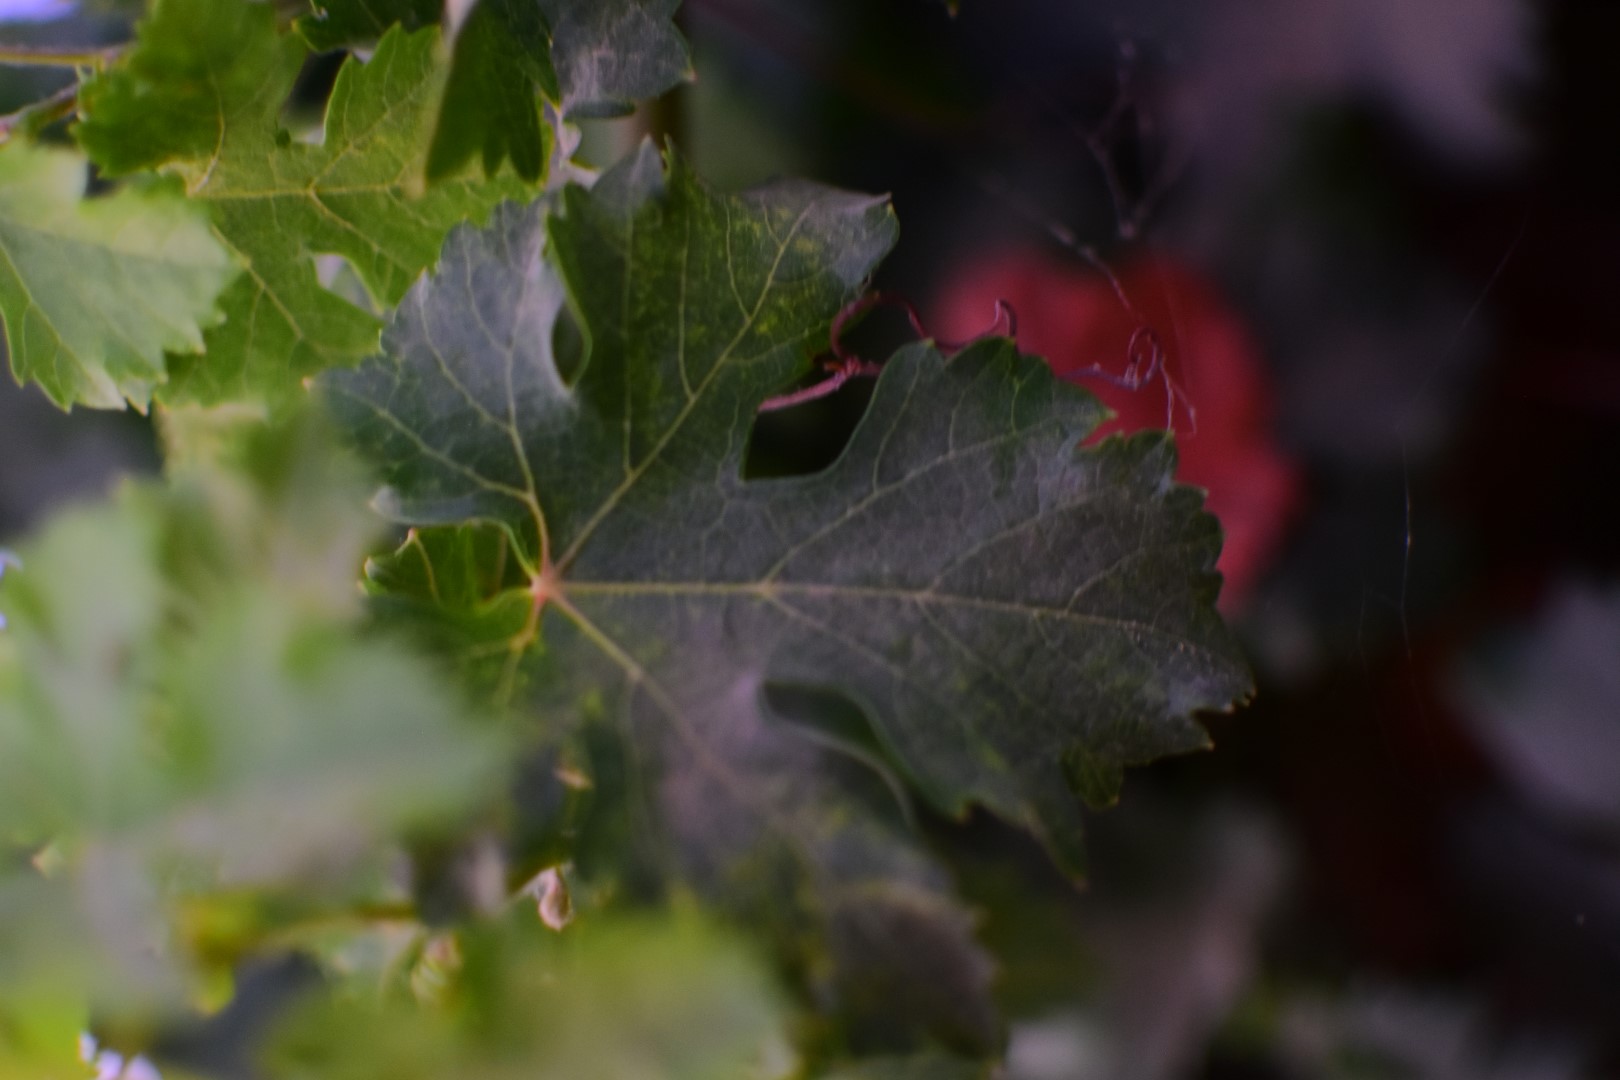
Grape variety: Aswud Balad